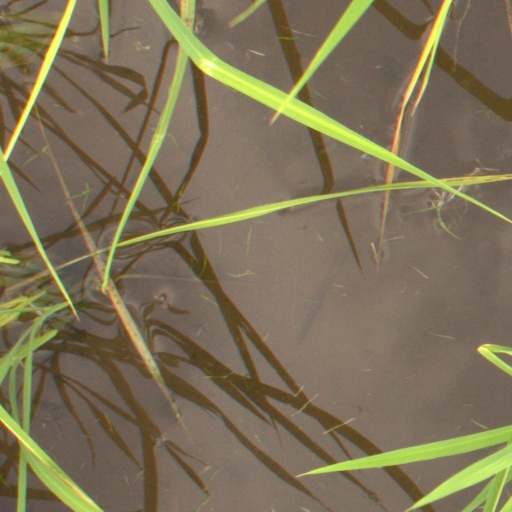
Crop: rice